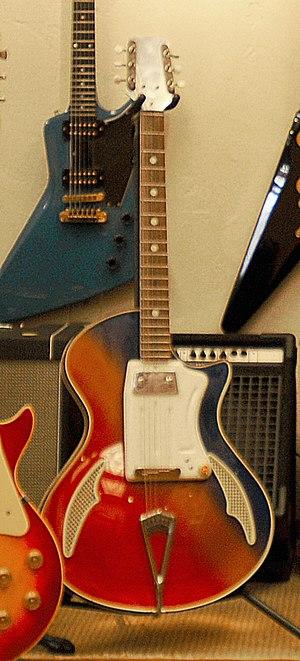
Wandré est un producteur italien de guitares, surtout électriques, qui a été actif dans les années 1957 à 1969. Sa position sur les marchés était à cette époque assez marginale, mais l'extrême originalité de ses créations en ont fait depuis la fin du XXᵉ siècle une véritable marque-culte.